Susan B. Anthony

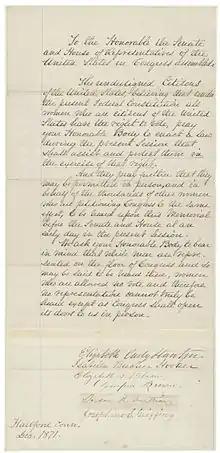
Letter by Susan B. Anthony to US Congress in favor of Women's Suffrage

In the aftermath of the Civil War, major periodicals associated with the radical social reform movements had either become more conservative or had quit publishing or soon would.